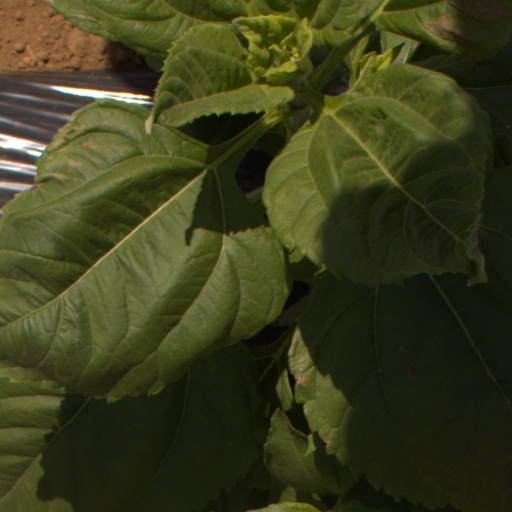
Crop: Jerusalem artichoke